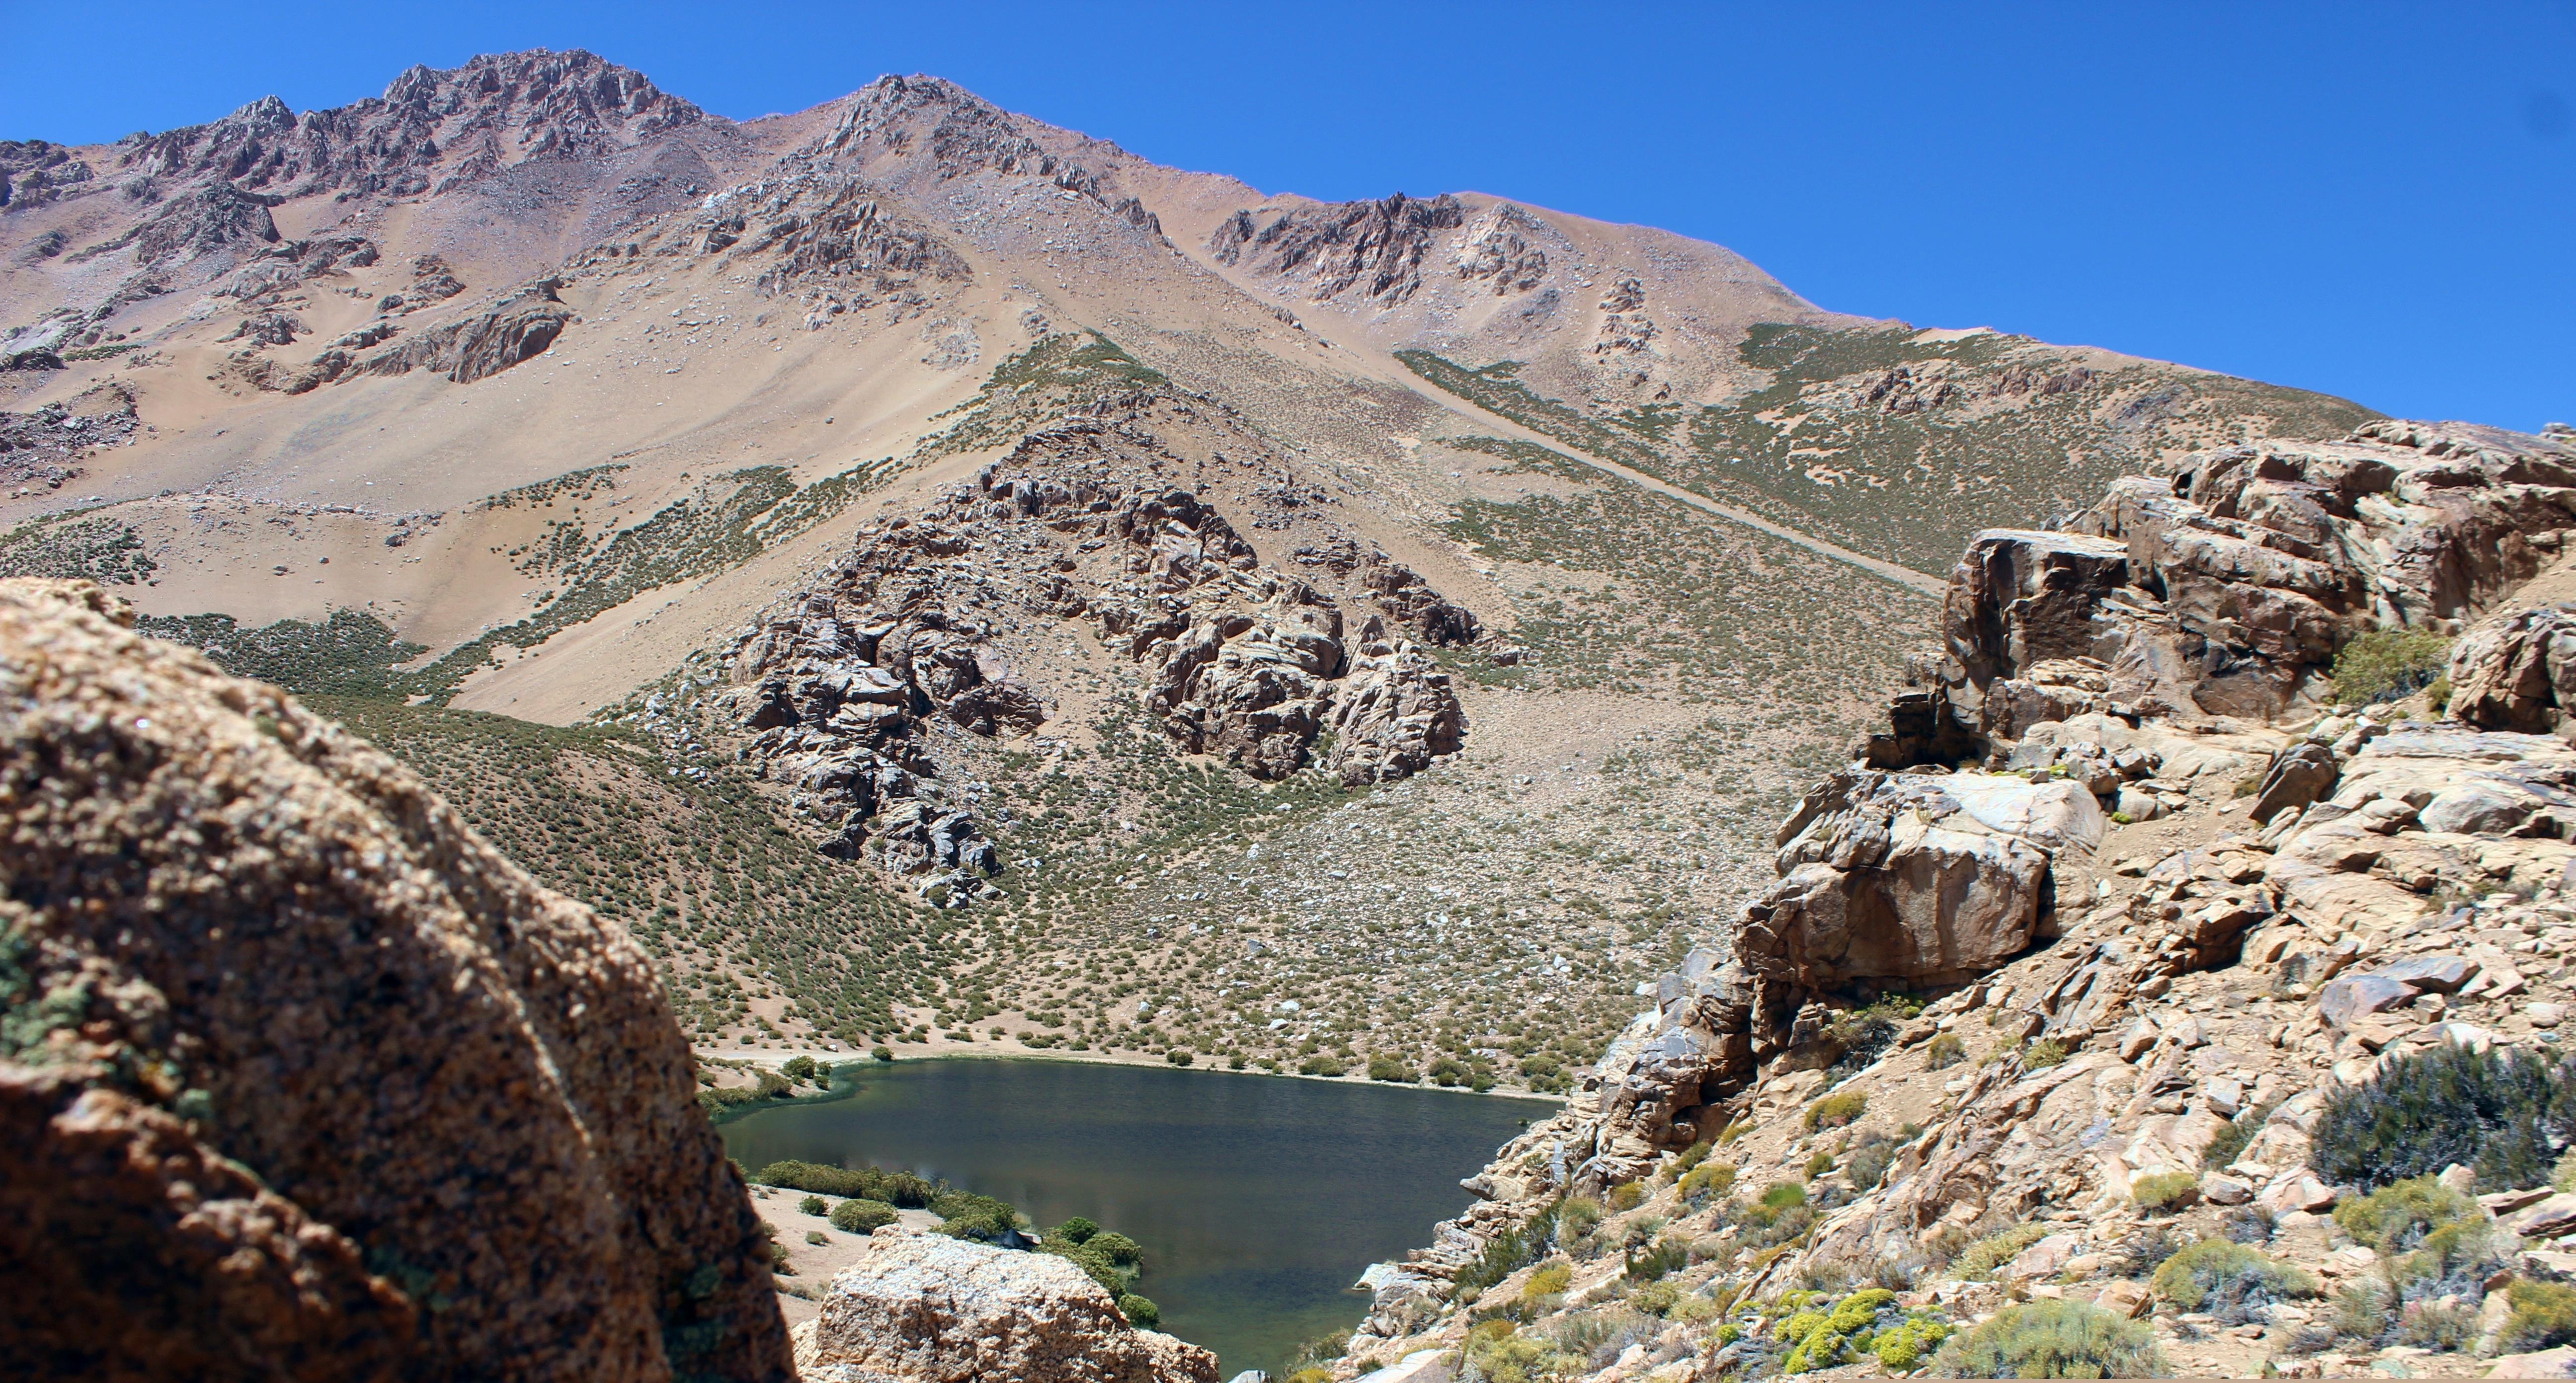
wilderness, walking, mountain, hiking, trail, lake, adventure, valley, mountain range, ridge, chile, geology, backpacking, plateau, wadi, landform, mountain pass, cochiguaz, mountainous landforms